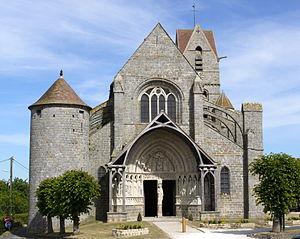
Rampillon est une commune française située dans le département de Seine-et-Marne en région Île-de-France.
L'église Saint-Éliphe est une église catholique située à Rampillon, en France.
Cet article recense les monuments historiques de l'est de la Seine-et-Marne, en France.